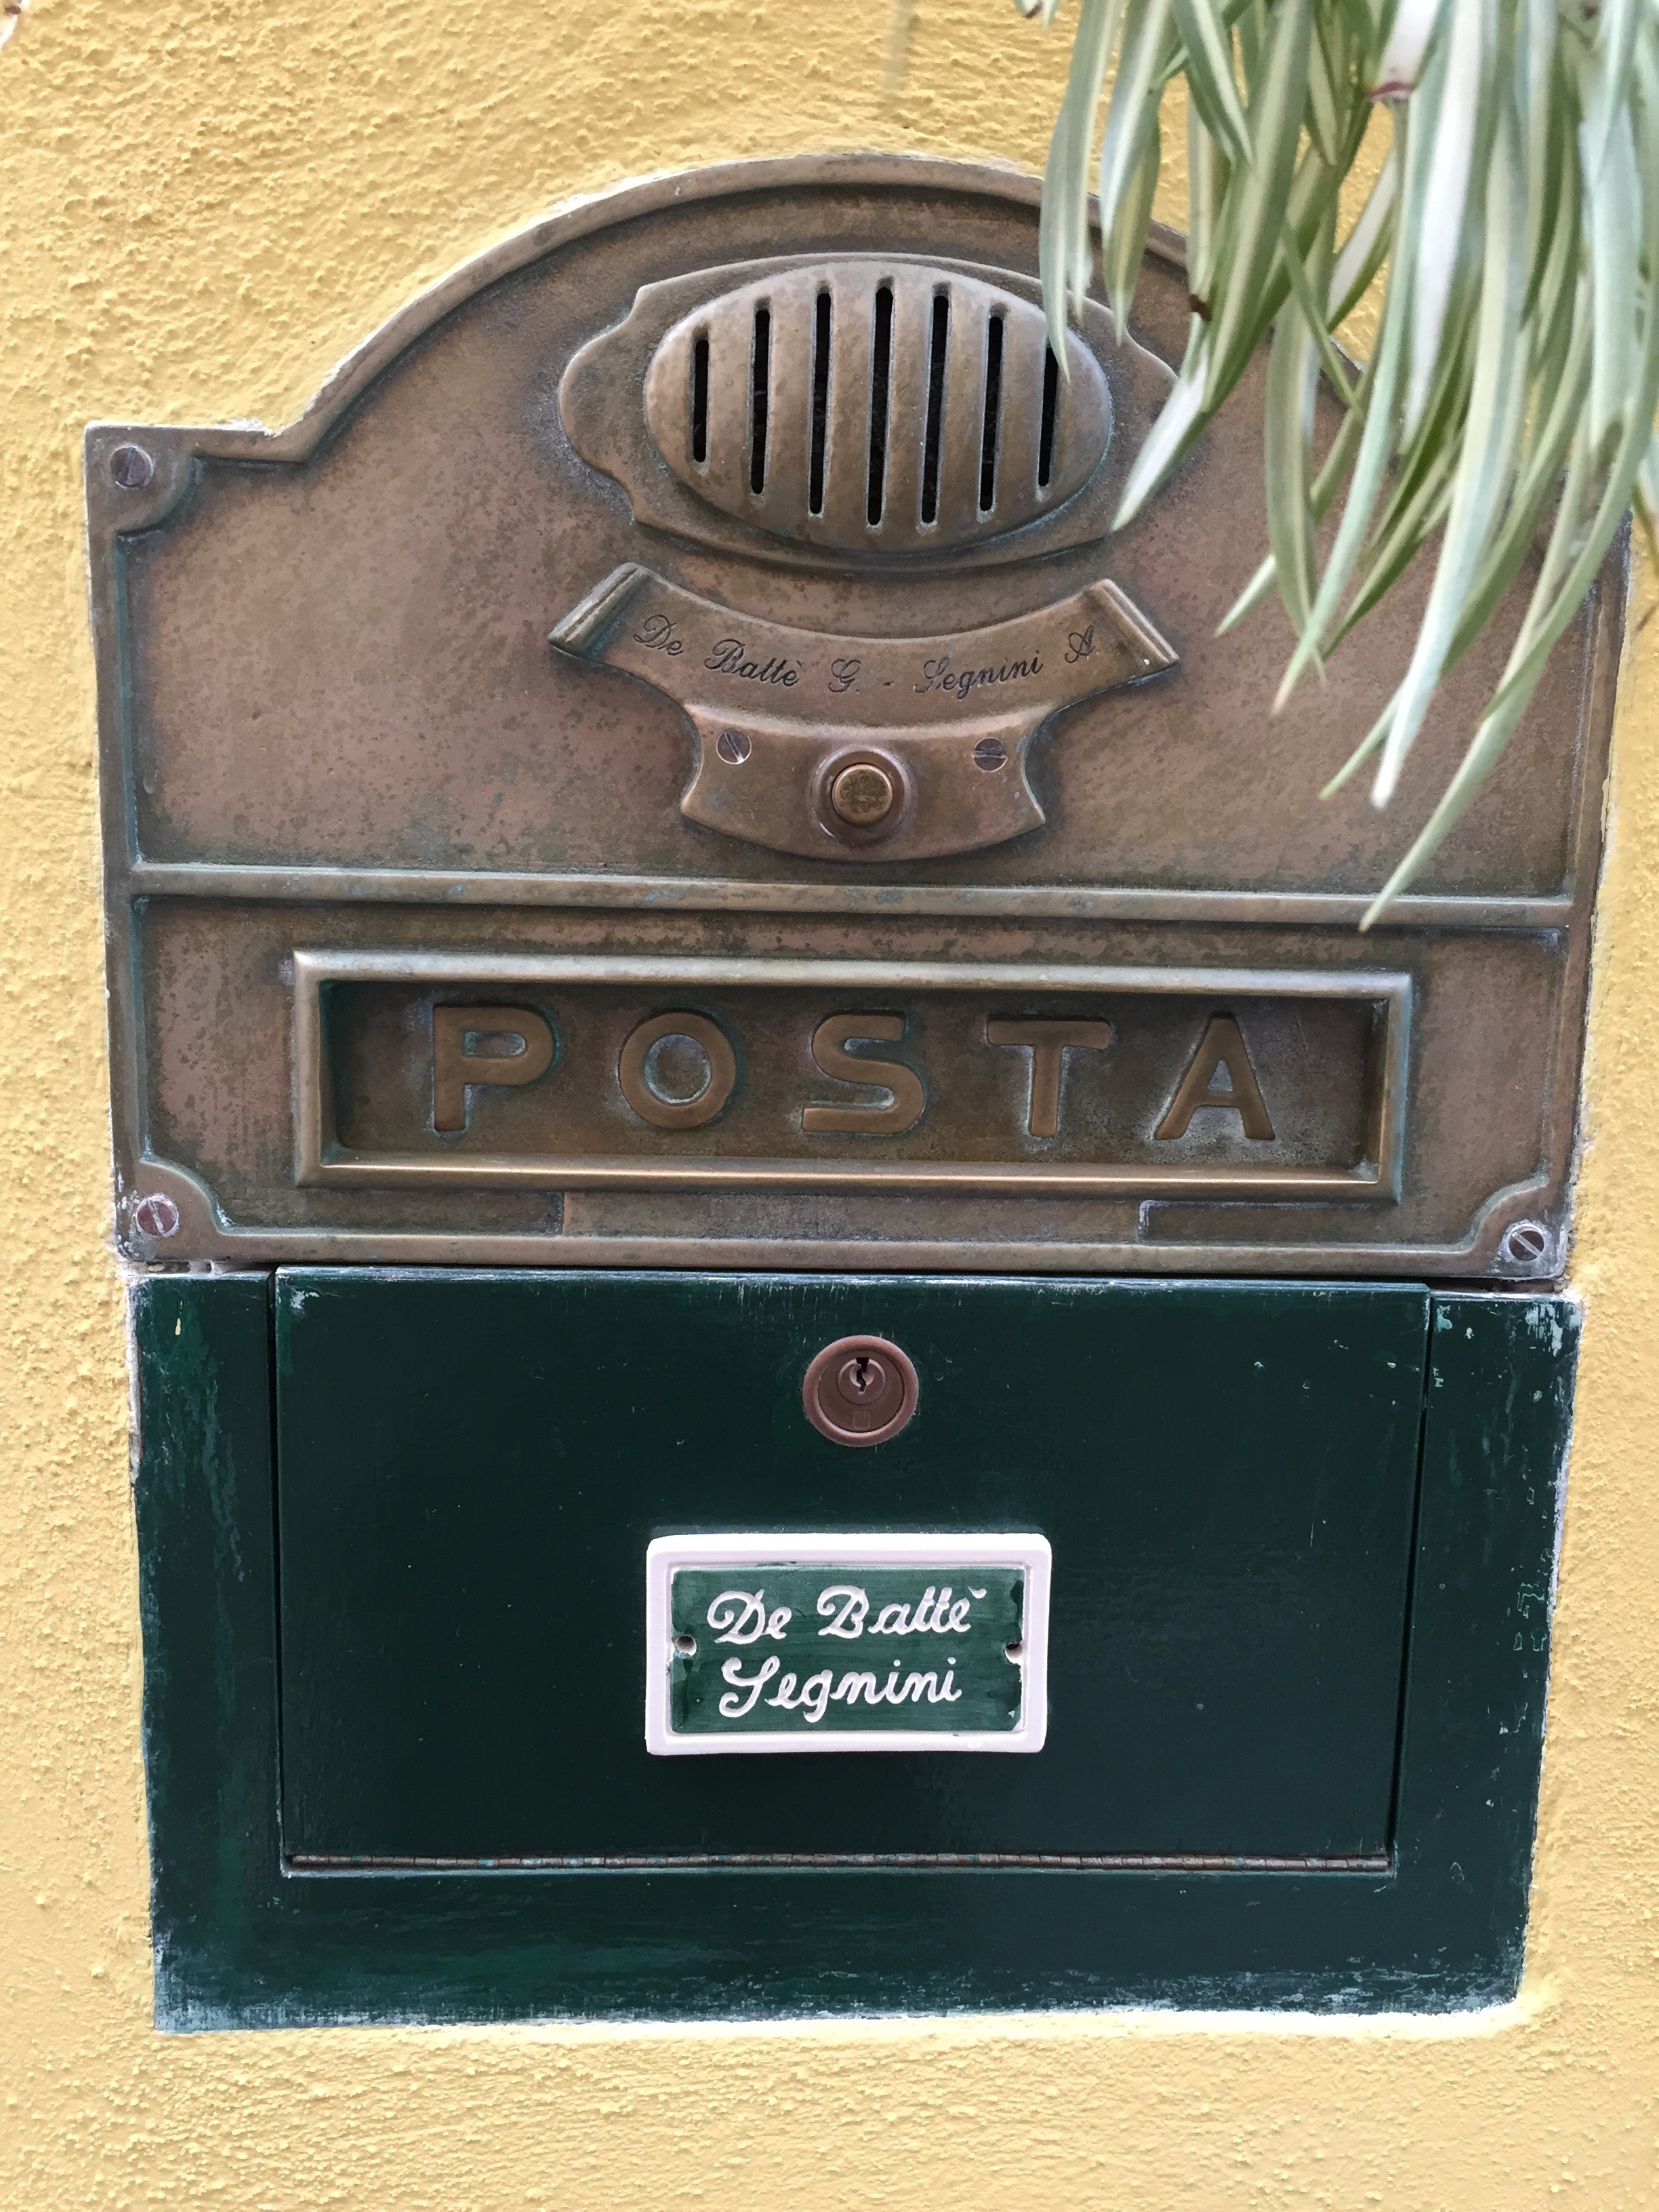
wood, furniture, letter box